Canelo Casas

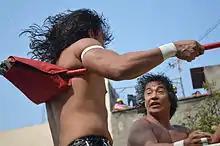
fighting against his uncle Negro Casas.

He received further training at CMLL's training school from resident trainers Arturo Beristain, Franco Colombo and Ringo Mendoza before and after making his in-ring debut for CMLL in the fall of 2013. He was one of 12 wrestlers to compete in the 2014 "La Copa Junior" tournament, outlasting Robin, Herodes Jr., Dragon Lee, Hijo del Signo, Oro Jr., Black Panther, Stigma, Cachorro, Hombre Bala Jr. and Guerrero Negro Jr. as he was the last man eliminated by tournament winner Super Halcón Jr. Later in the year Canelo Casas was one of eight "novatos" ("rookies") who competed in the 2014 "Torneo Gran Alternativa" ("Great Alternative Tournament"), a tag team tournament where CMLL pairs each "novato" up with an experienced wrestler to give the "novatos" more exposure to the fans. Canelo Casas was teamed up with his uncle Negro Casas for the tournament. The Casas family lost in the first round to the brother team of Dragon Lee and Rush in the first round of the tournament. Later in 2014 Canelo Casas and 15 other young wrestlers were given the chance to earn a spot in that year's "En Busca de un Ídolo" ("In search of an Idol") tournament by competing in a "torneo cibenetico" elimination match. Canelo did not earn a spot in the tournament as he was eliminated along with Black Panther, El Rebelde, Espiritu Negro, Flyer, Herodes, Jr., Metálico and Oro Jr. On December 5, 2014 Canelo Casas wrestled on his first major CMLL event as he teamed up with Disturbio, losing the opening match of the 2014 "Infierno en el Ring" show to Tritón and Pegasso.